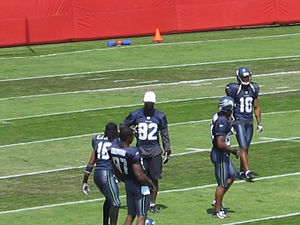
Seattle Seahawks
Seattle Seahawks er et amerikansk fodboldhold fra byen Seattle. Holdet vandt i 2014 sin første Super Bowl efter at have besejret Denver Broncos med 43-8 i Super Bowl XLVIII. De var med i Superbowl XL, hvor de tabte 21-10 til Pittsburgh Steelers. De spiller til dagligt i NFC West. Spilletrøjen er blå med hvide striber og med en indiansk inspireret havørn på ærmerne. Til holdets største profiler hører QB Russell Wilson, WR D.K. Metcalf, WR Josh Gordon, DE Jadeveon Clowney og ILB Bobby Wagner.